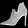
Label: Ankle boot